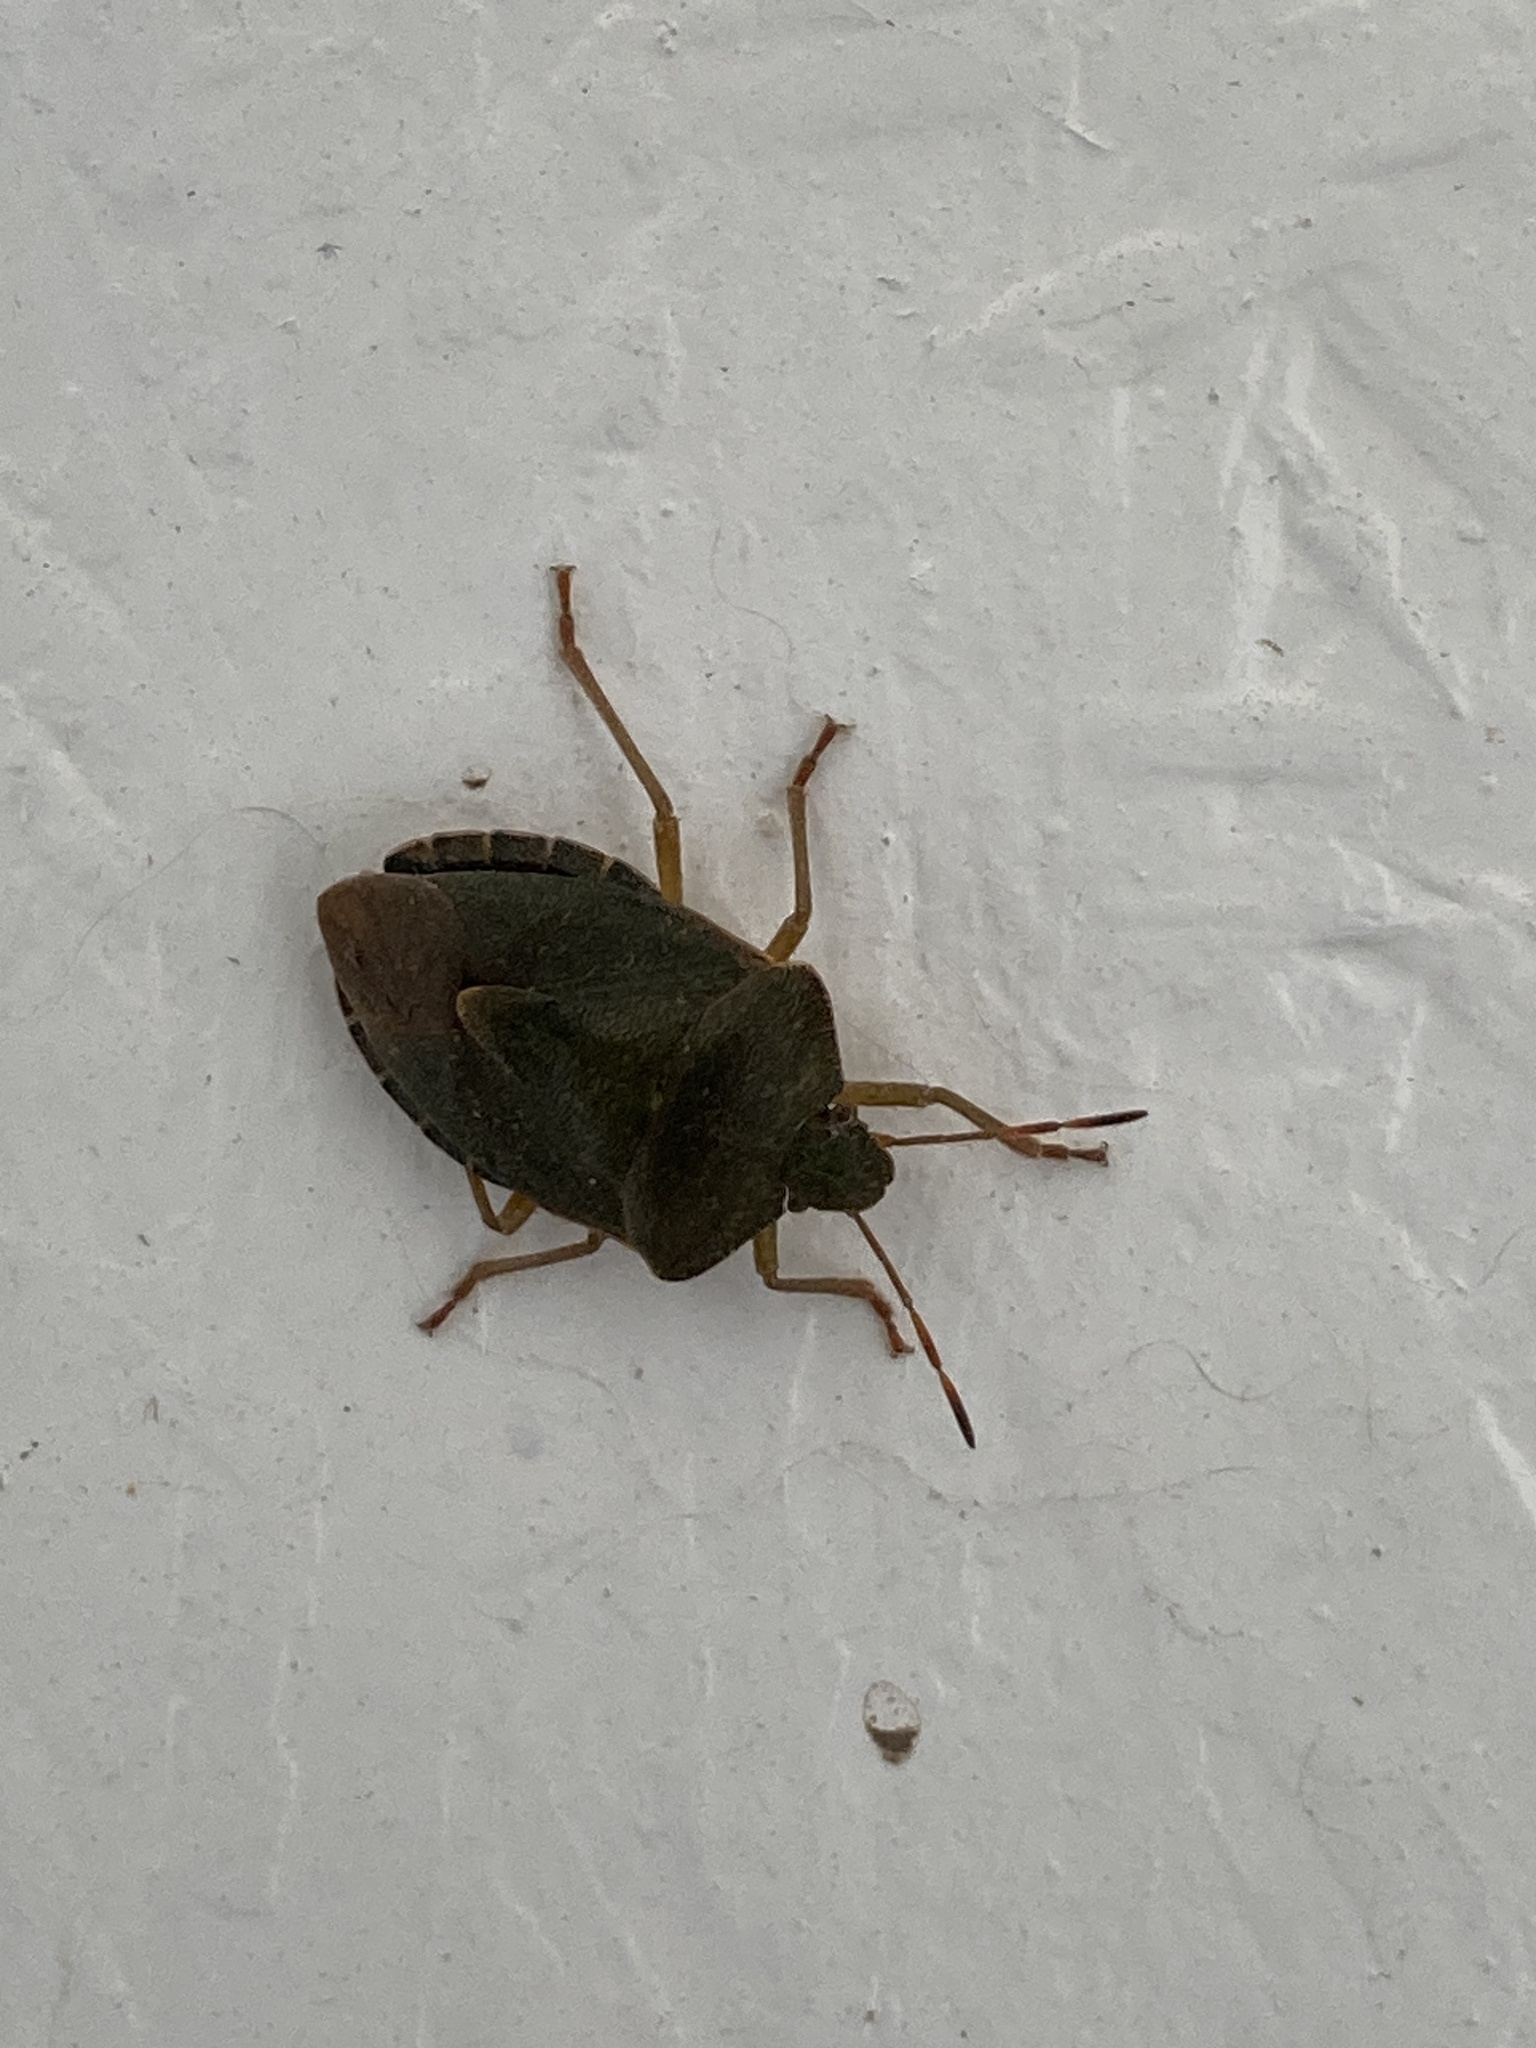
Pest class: stink_bug